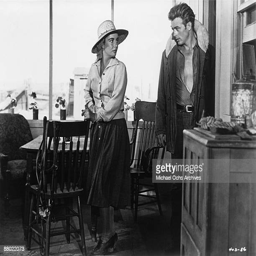
actors on the set of the film